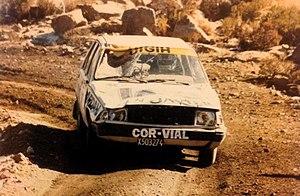
Juan María Traverso, dit « el Flaco », né le 28 décembre 1950 à Ramallo dans la province de Buenos Aires, est un pilote automobile argentin. Il est domicilié à Béccar.